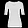
Label: T - shirt / top